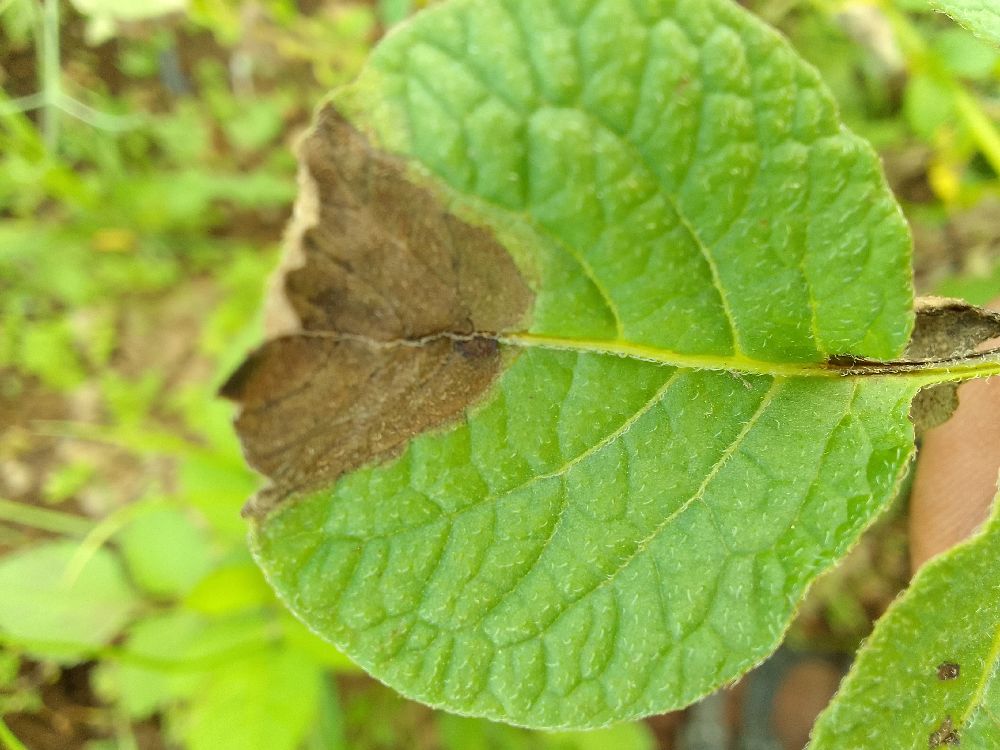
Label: Late blight